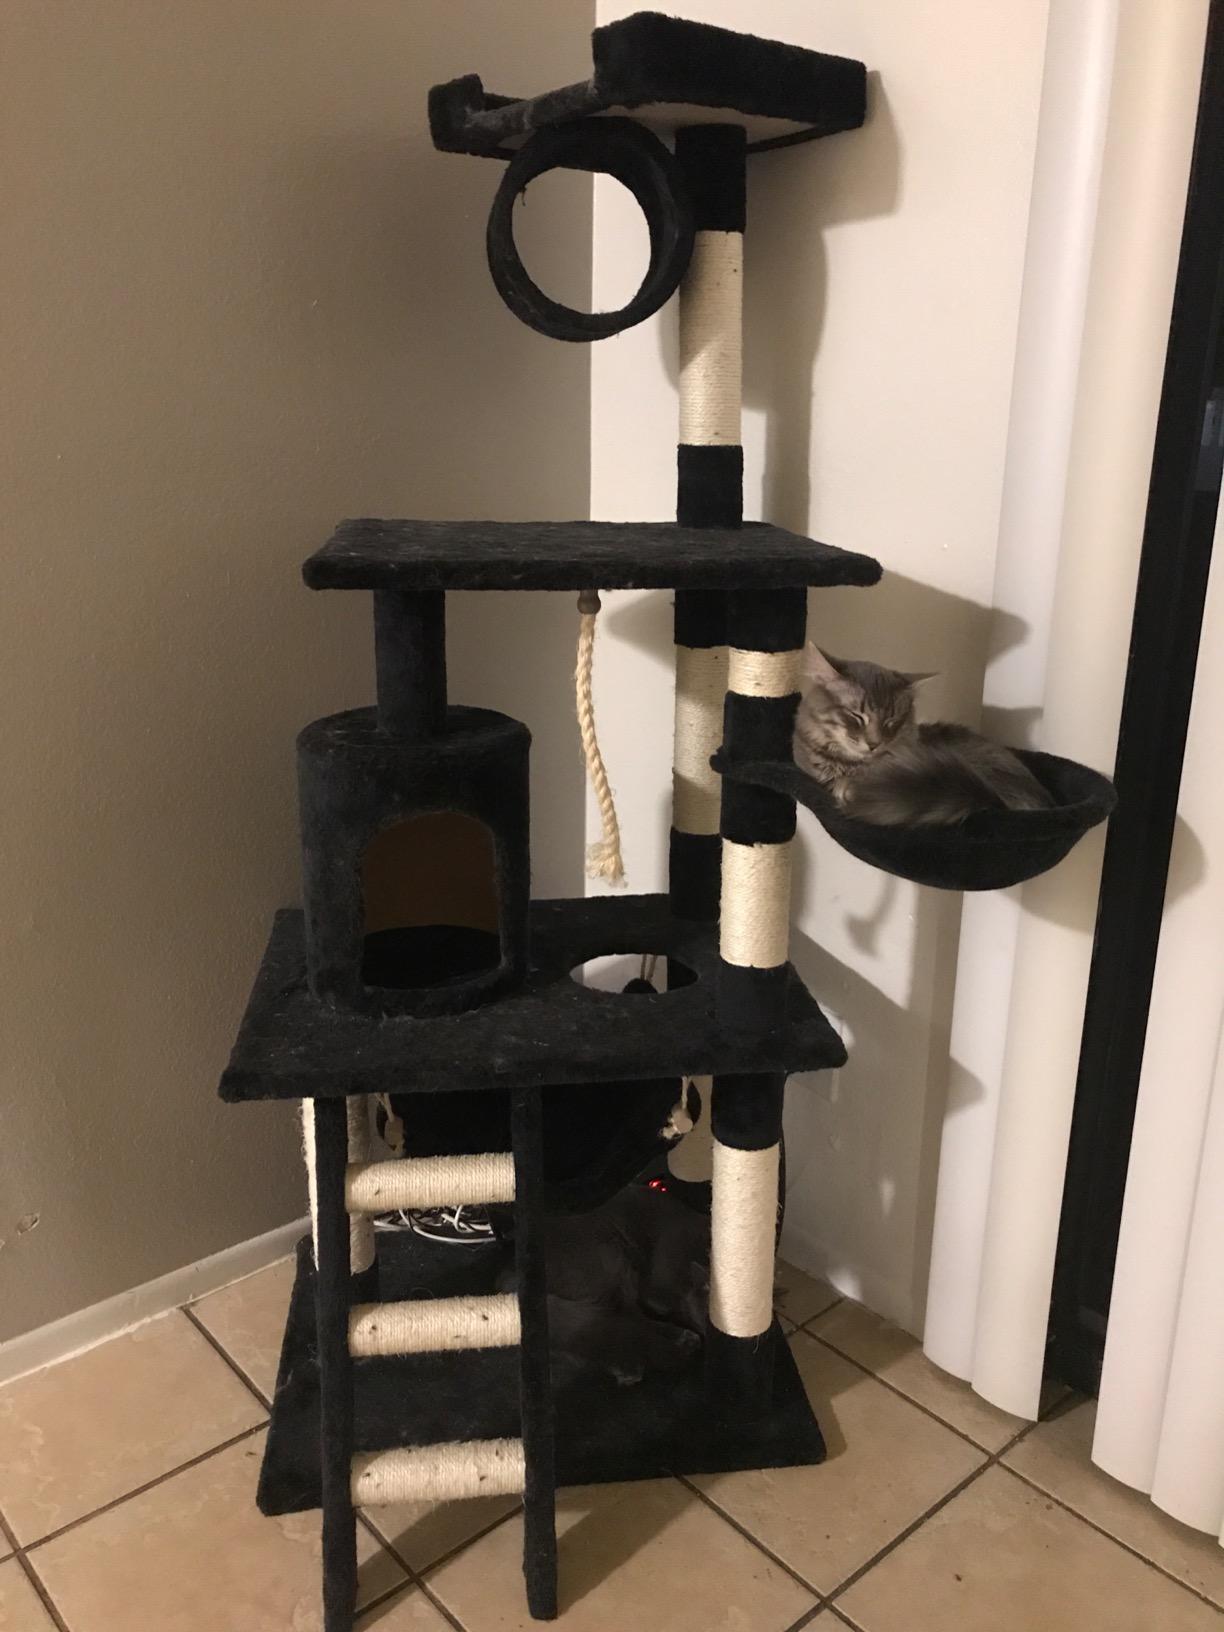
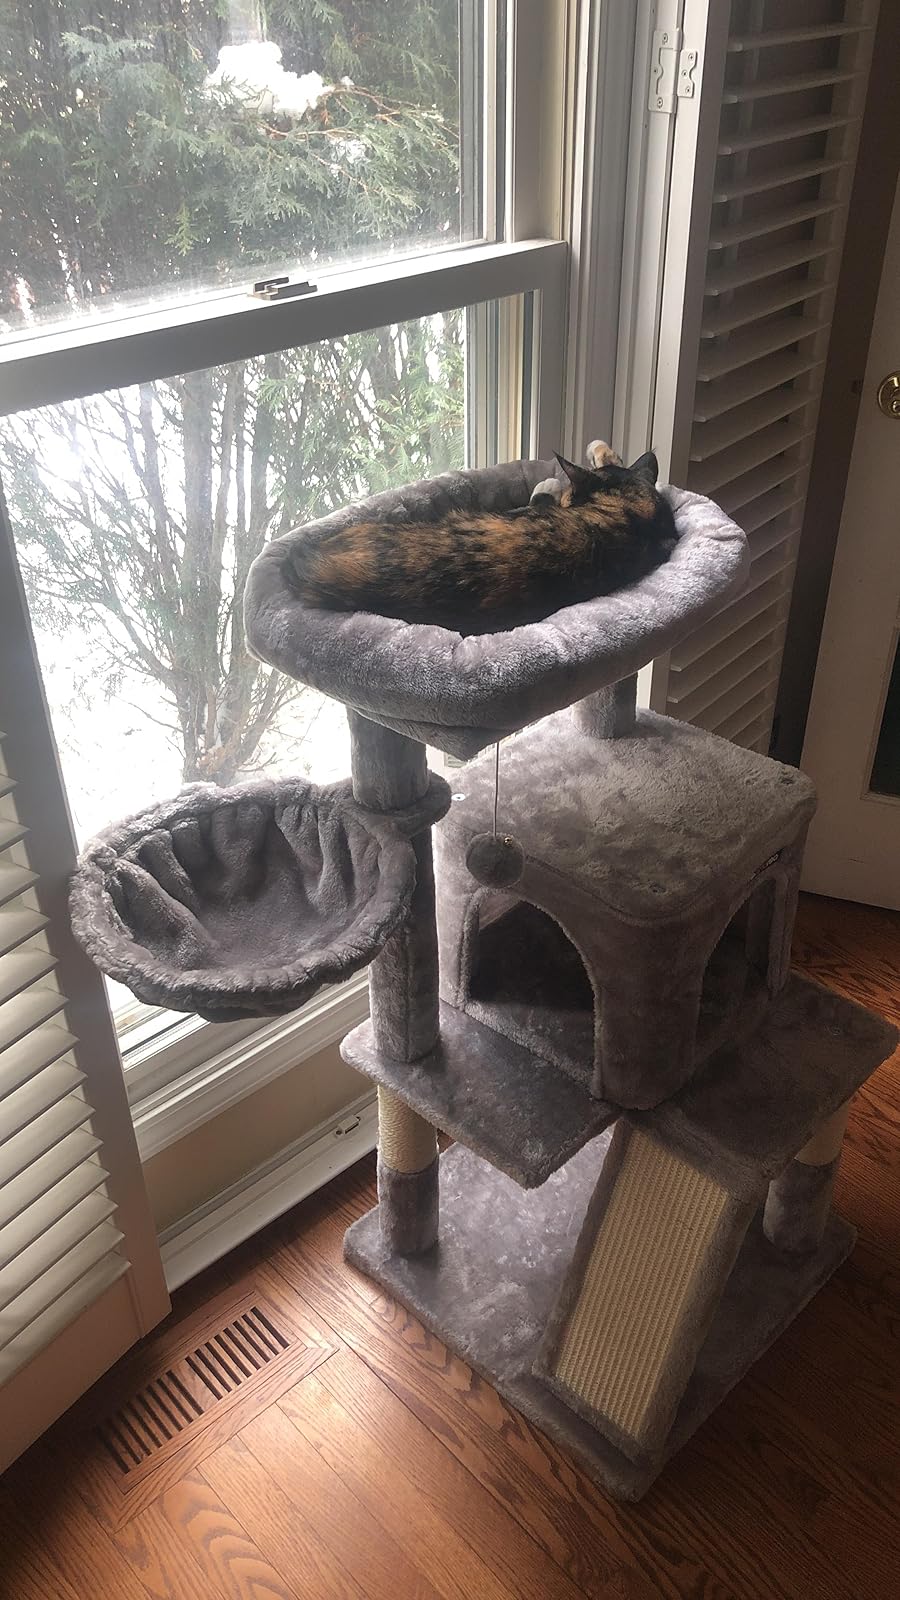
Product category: items_cat tree
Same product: no